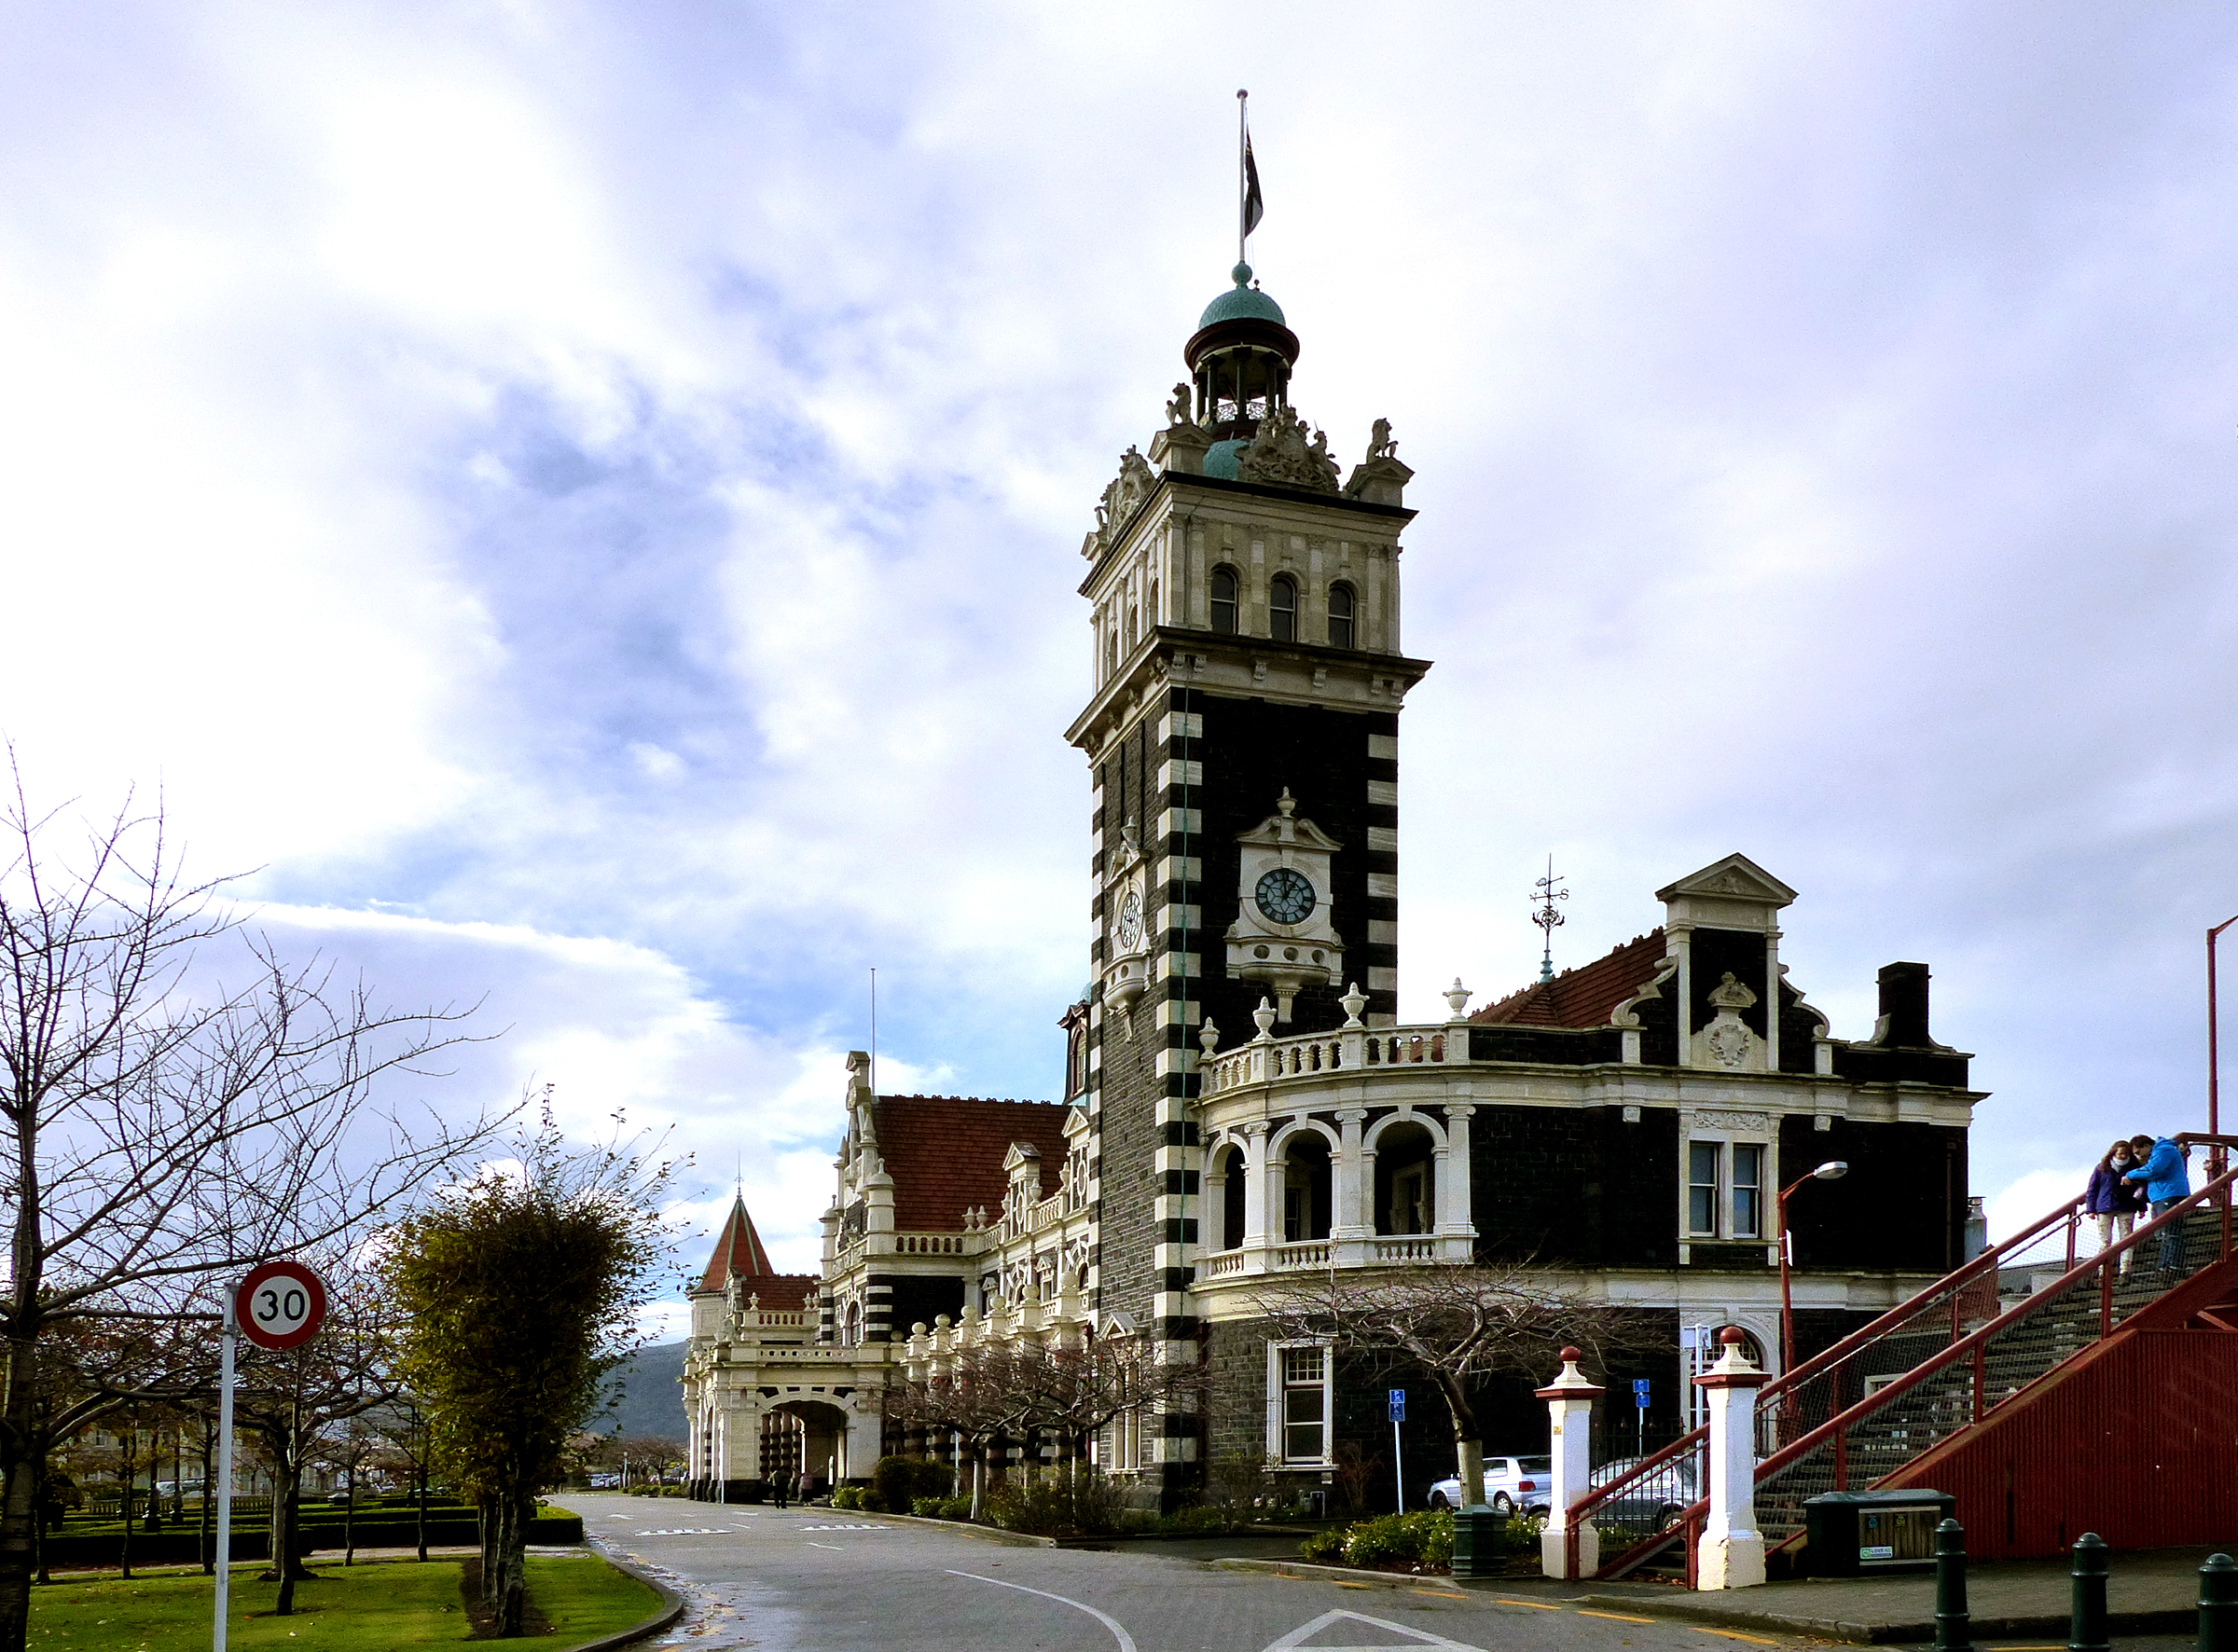
architecture, town, building, city, cityscape, downtown, tower, plaza, landmark, church, place of worship, clock tower, town square, dunedinrailwaystation, panasonicdmcfz200, dunedinsightseeing, urban area, human settlement